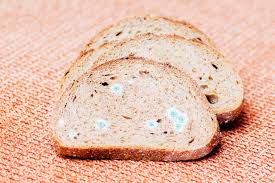
Label: trash